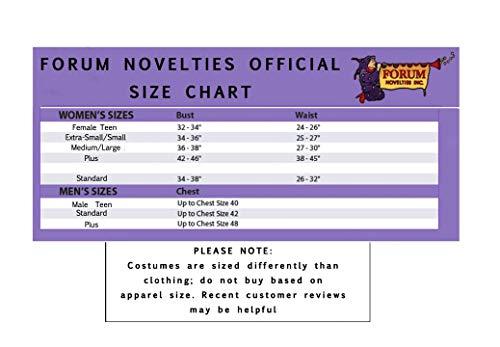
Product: Forum Novelties Men's Rouge Prince Costume, As Shown, Standard
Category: Toys & Games | Party Supplies
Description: Men's Rogue Prince long sleeve black tunic with silver detail to look like woven metal; sheer silver sleeves; thick silver trim; sword graphic on chest.
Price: $21.95
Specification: ProductDimensions:32x18x4inches|ItemWeight:11.4ounces|ShippingWeight:11.4ounces(Viewshippingratesandpolicies)|ASIN:B07B8WC176|Itemmodelnumber:80721|Manufacturerrecommendedage:4-12years